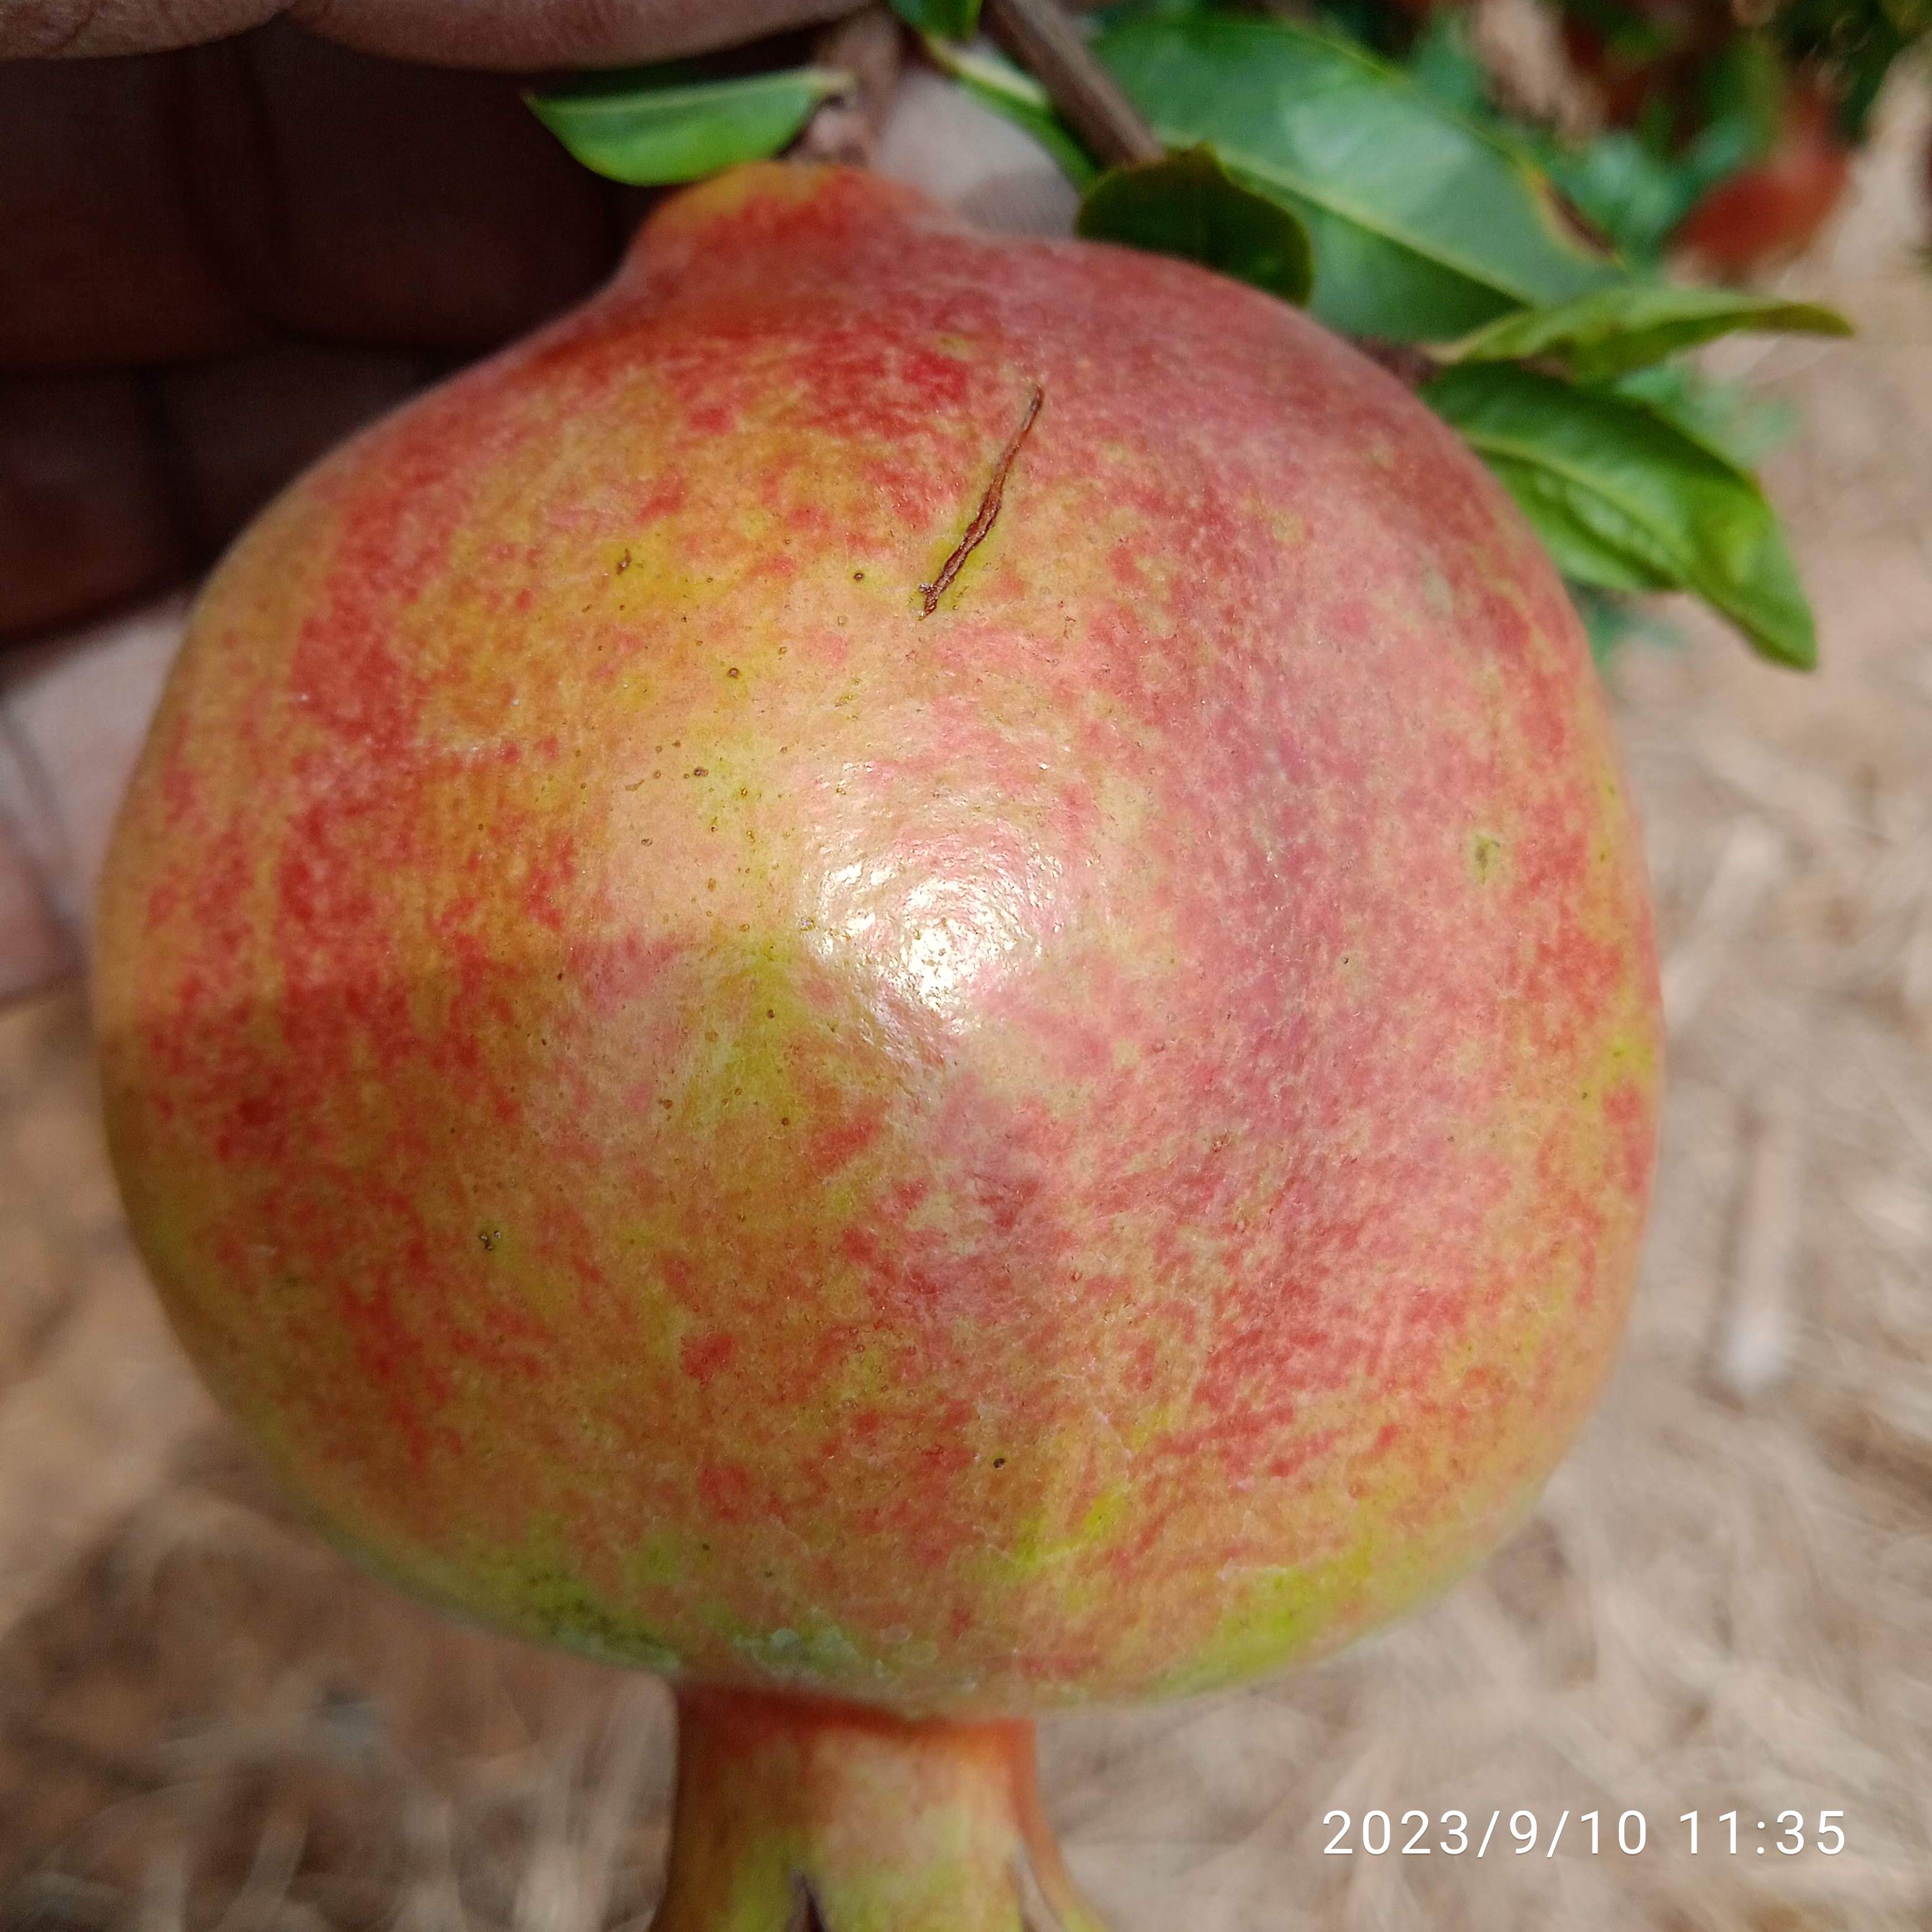
Label: Healthy